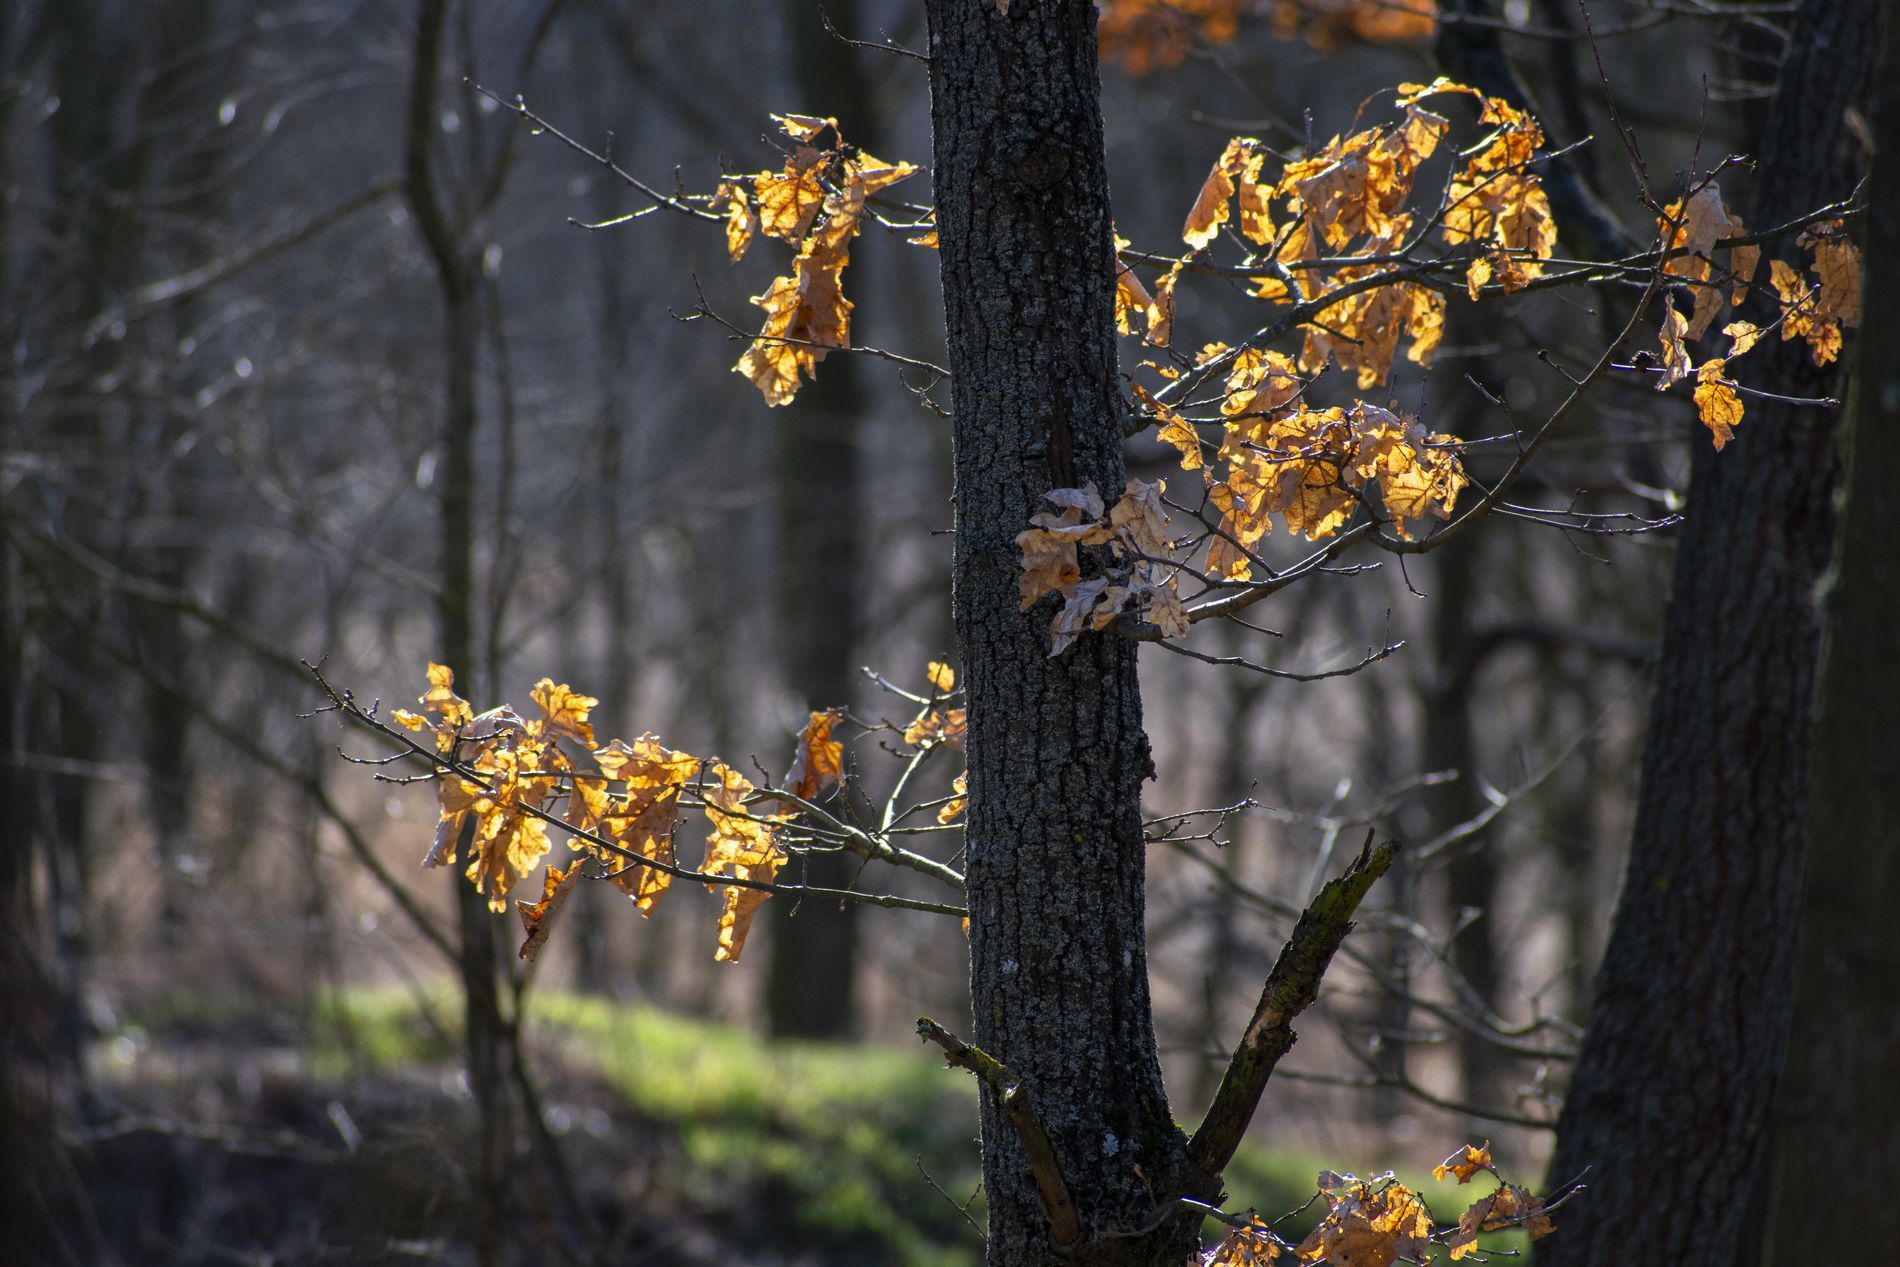
autumn trees
Sunlight hits golden autumn leaves on a forest tree, creating a warm contrast with the shaded woods.
This picture was taken from eye level, centered on a tree trunk with glistening golden leaves enjoying the weak morning sun. The atmosphere is gloomy and lamenting, indicative of autumn. The palette is combined tones of dark gray and brown tree trunks and streaks of golden yellow and pale green on the ground, indicative of a transition season in a peaceful forest.
Labels: Plant, Tree, Tree Trunk, Leaf, Vegetation, Land, Nature, Outdoors, Woodland, Grove, Sunlight, Scenery, Maple, background trees
Camera: NIKON CORPORATION NIKON D3400
Lens: 70.0-300.0 mm f/4.5-6.3, Sigma 70-300mm F4-5.6 DG OS
Aperture: F6.3
Exposure: 1/500 sec
ISO: 560
Focal length: 300.0 mm